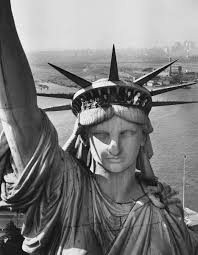
Landmark: Statue of Liberty